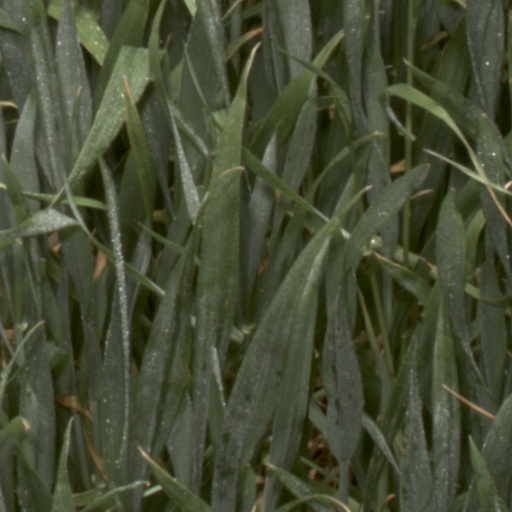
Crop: wheat